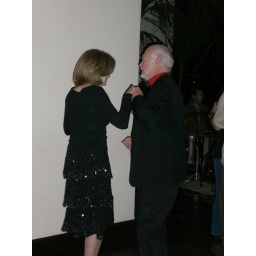
The couple who TORE UP the dance floor at the bar in the Four Seasons